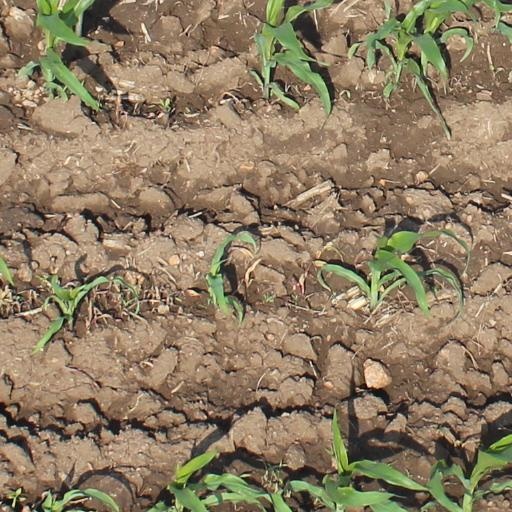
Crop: maize; corn